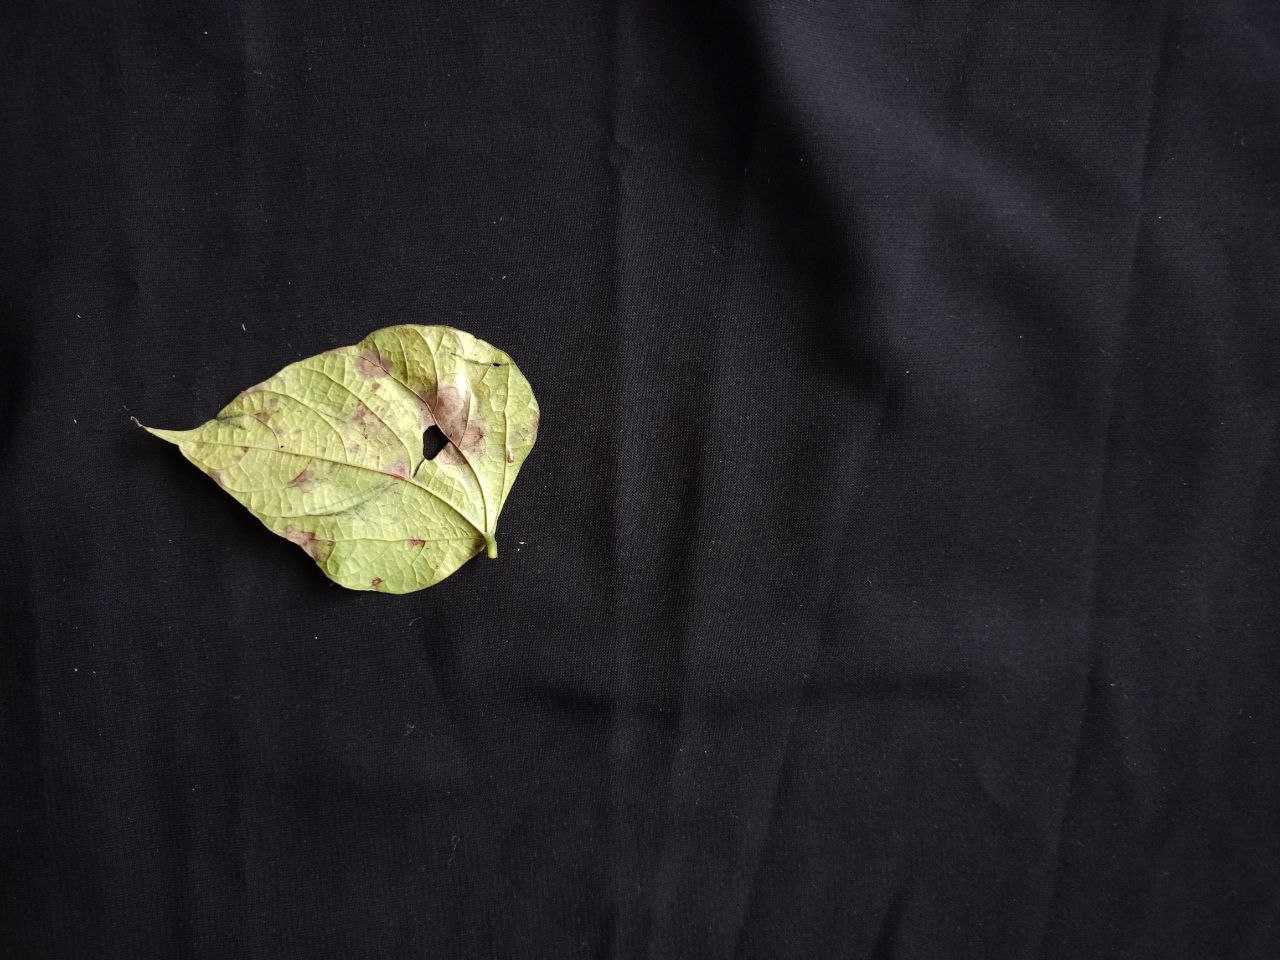
Crop: bean
Leaf condition: Blight